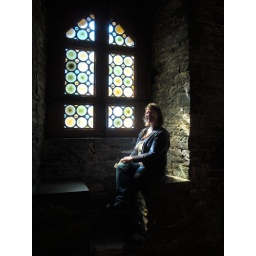
sitting in a window in a castle